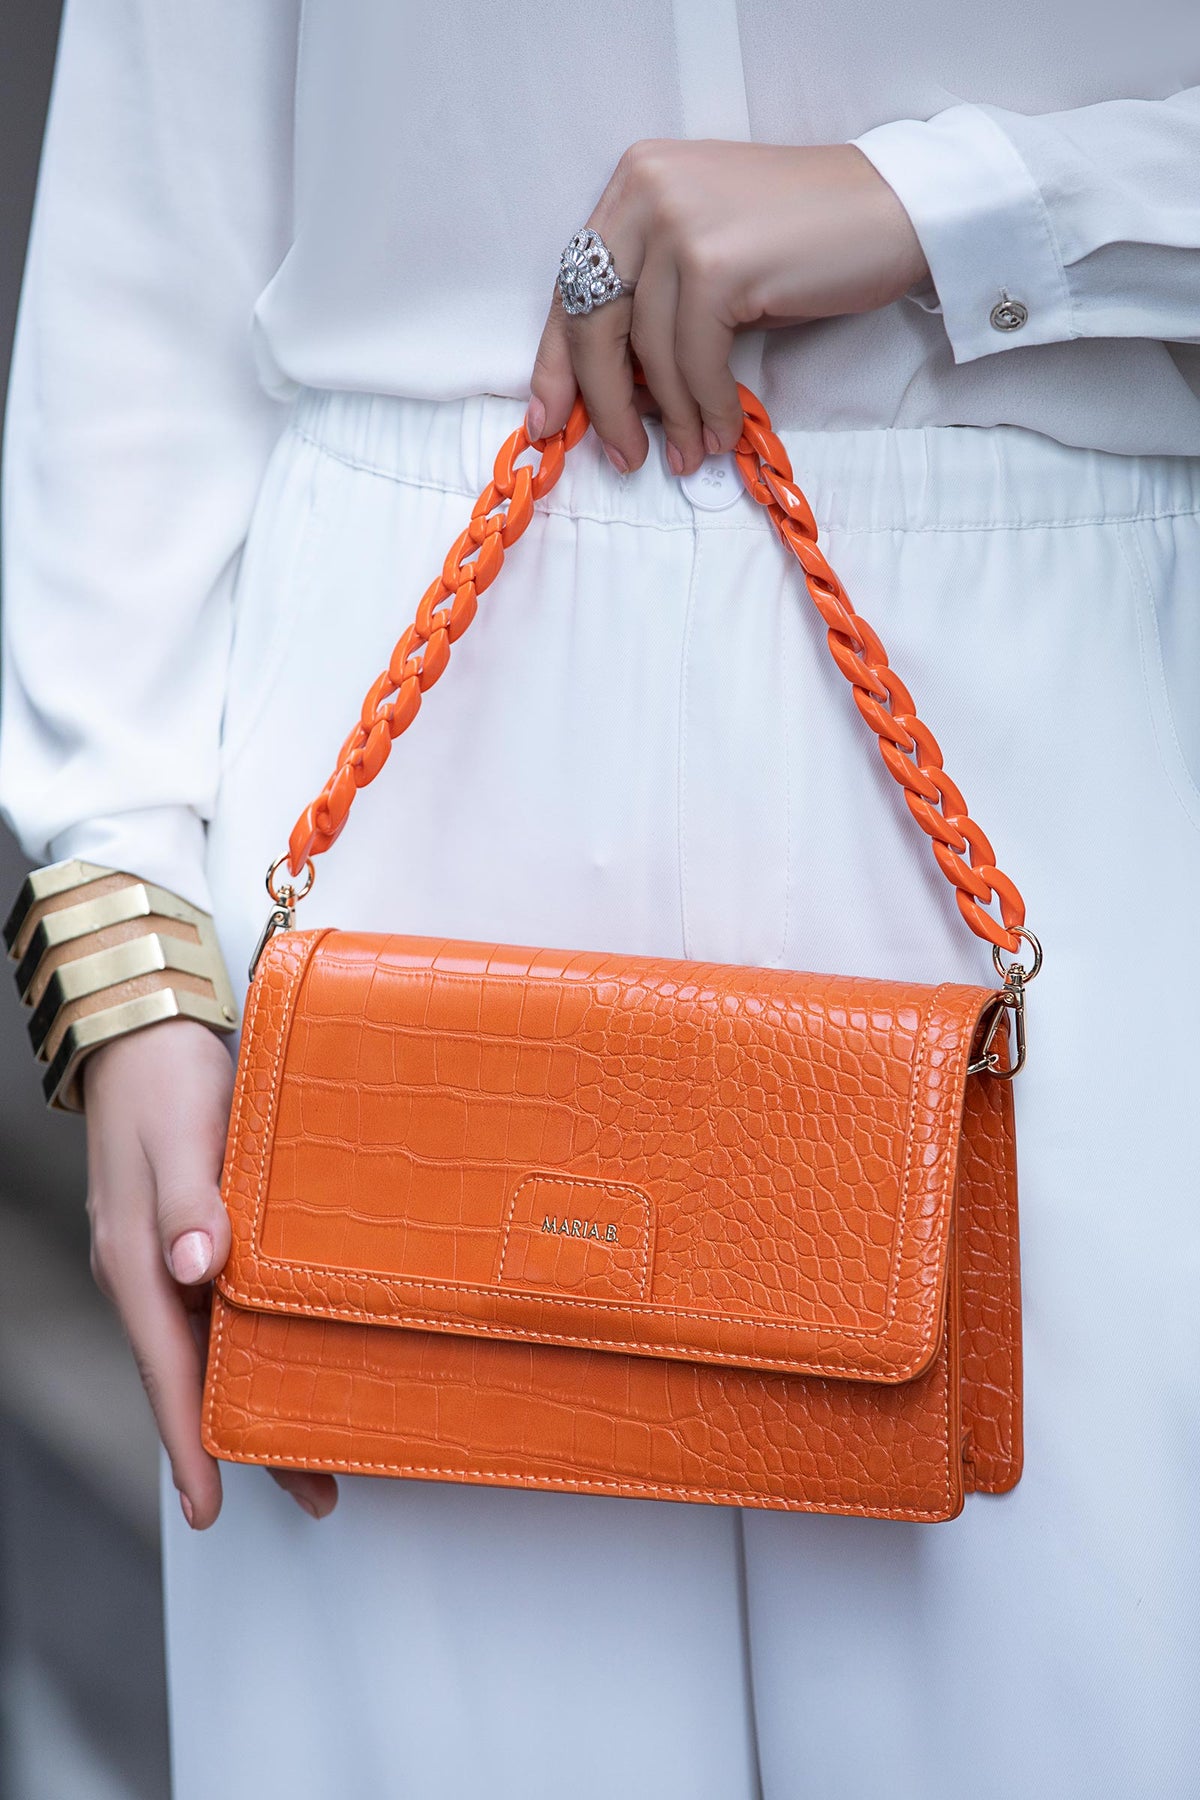
orange croc embossed leather crossbody